History of the Los Angeles Lakers

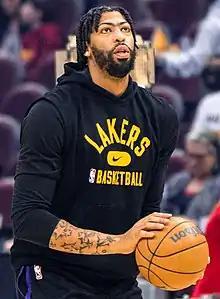
Anthony Davis was traded to the Lakers in 2019.

July 9, 2018, the Lakers signed LeBron James to a 4-year, $154 million contract. The Lakers sustained several injuries during the 2018–19 season, and did not qualify for the playoffs for the sixth consecutive season. On April 9, 2019, Magic Johnson stepped down as the president of basketball operations, while the Lakers finished the 2018–19 season with a record of 37–45. On April 12, the Lakers and Luke Walton agreed to part ways after three seasons.